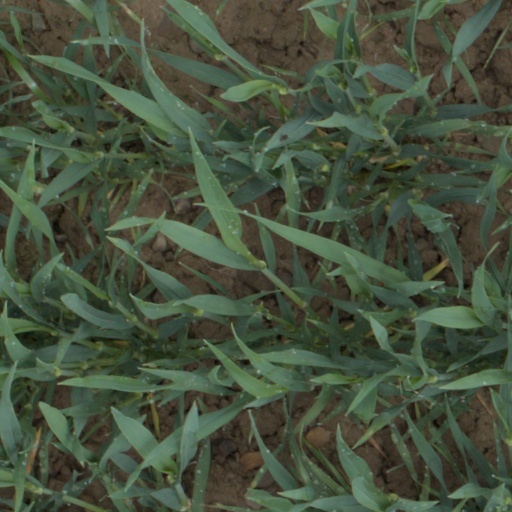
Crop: wheat